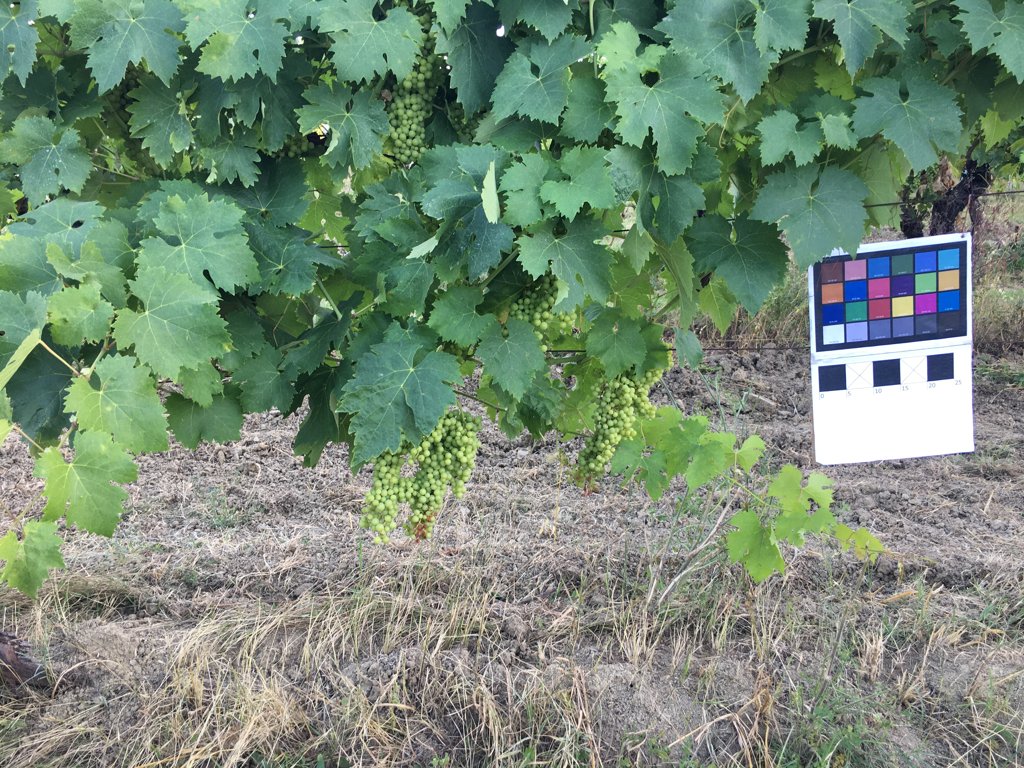
Berries visible: 537
Grape clusters: 5